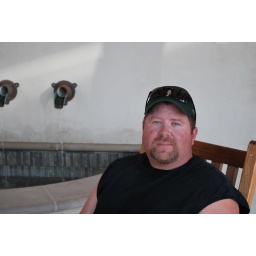
bear in a rocking chair in seaside